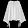
Label: Shirt